Configuration item

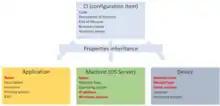

Each type of configuration item should have certain properties, combination of which will be unique. Therefore, we will be able to recognize according to them which item we are dealing with. In case of devices such unique combination will be e.g. manufacturer of the device, model/type and serial number.